Dudley Peninsula

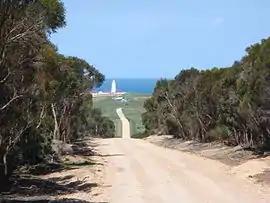
Cape Willoughby Lightstation. Cape Willoughby, Kangaroo Island

Dudley Peninsula (known as Presquila Gallissoniere and as the MacDonnell Peninsula from 1857 to 1986) is the peninsula forming the eastern end of Kangaroo Island in the Australian state of South Australia. It was occupied by Aboriginal Australians as recently as 3,100 years BP but was found to be unoccupied by the first European explorers to visit it in the early 19th century. It was first settled by Europeans as early as the 1830s. As of 2011, it had a population of 595 people.